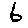
Label: 6